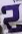
Number: 2